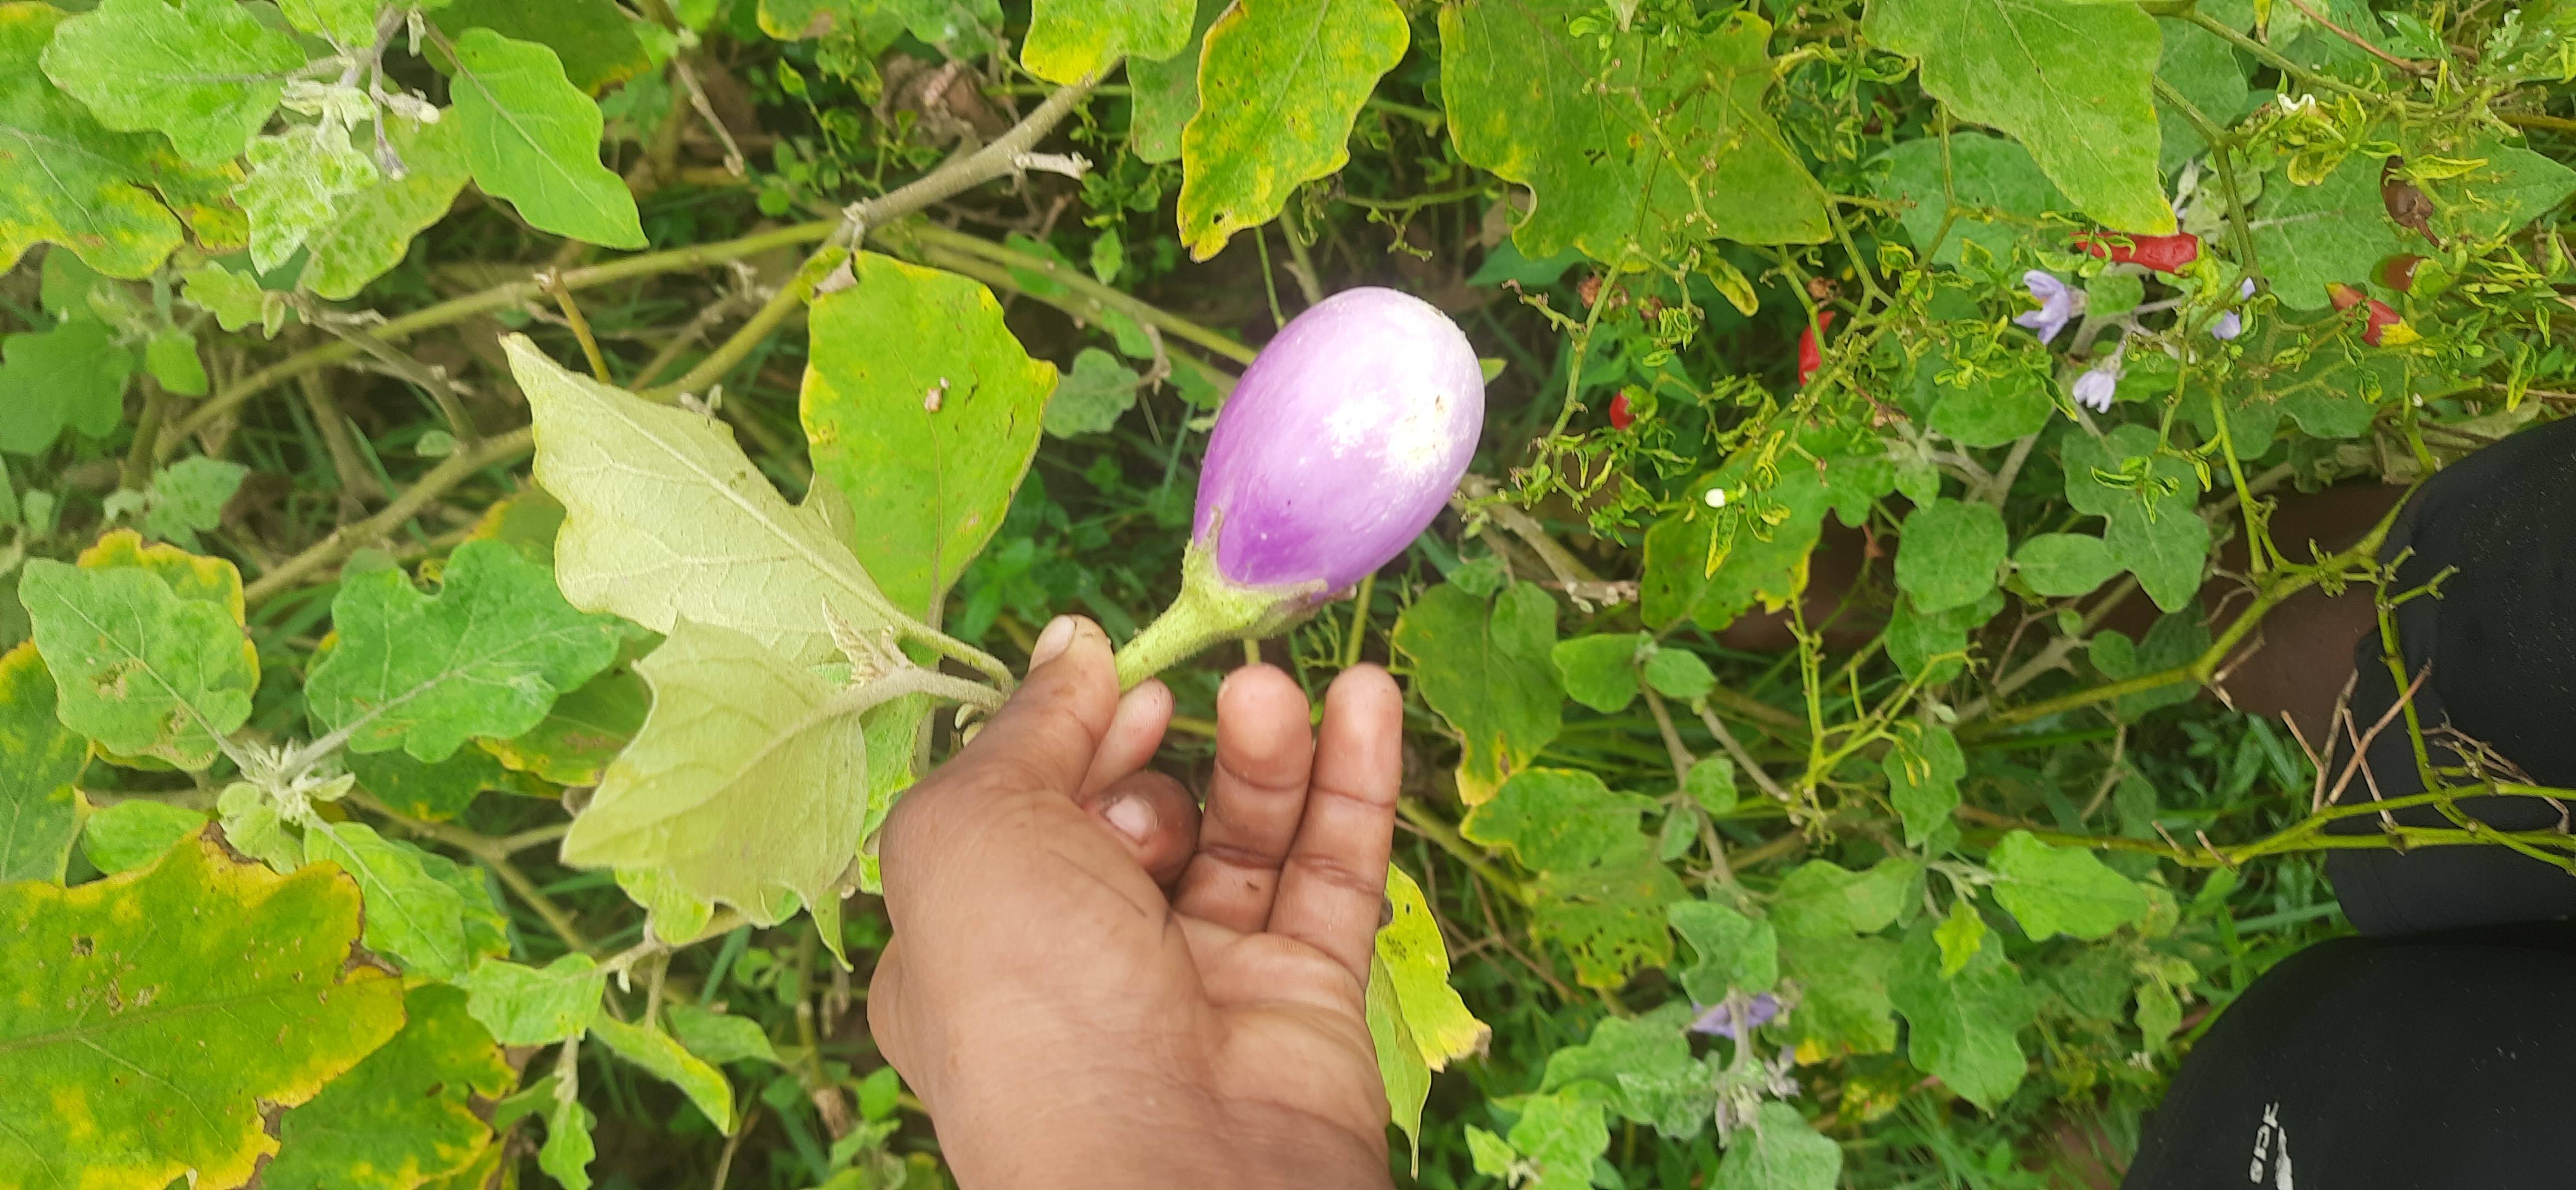
Label: Healty Brinjal